Bawangaja

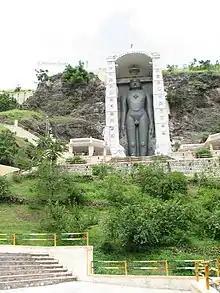
Rishabhadeva Idol

The idol of Lord Rishabhadeva is made in brown stone in "Kayotsarga" posture. The hands of the idol are not joined with the legs. The structural art & style of this idol is unique and it is in perfect proportion. The various parts of the idol are quite symmetrical. There is a balanced image of all emotions like joy, mercy & separation on the face of this idol. To the left of the huge idol of Bawangaja Lord Rishabhadeva is the 4 armed Gomukha. To the right is the very artistic idol of 16 armed Chakreshvari.